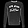
Label: Pullover